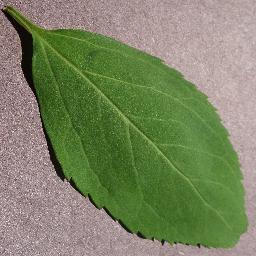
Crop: cherry
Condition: (including_sour)_healthy